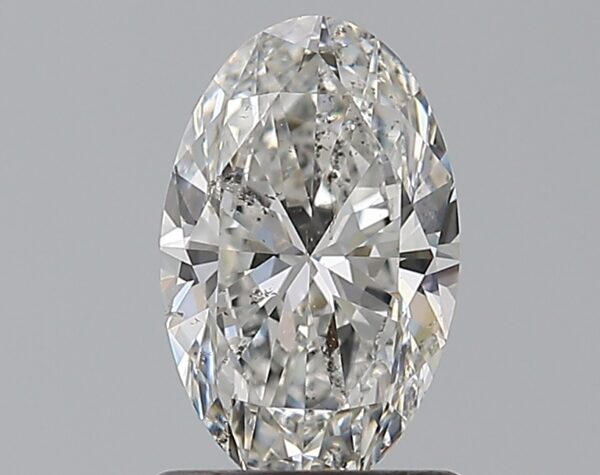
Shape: oval
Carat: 1
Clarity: SI2
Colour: G
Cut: EX
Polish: EX
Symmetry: EX
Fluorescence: M
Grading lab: GIA
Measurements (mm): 8.55 x 5.39 x 3.29